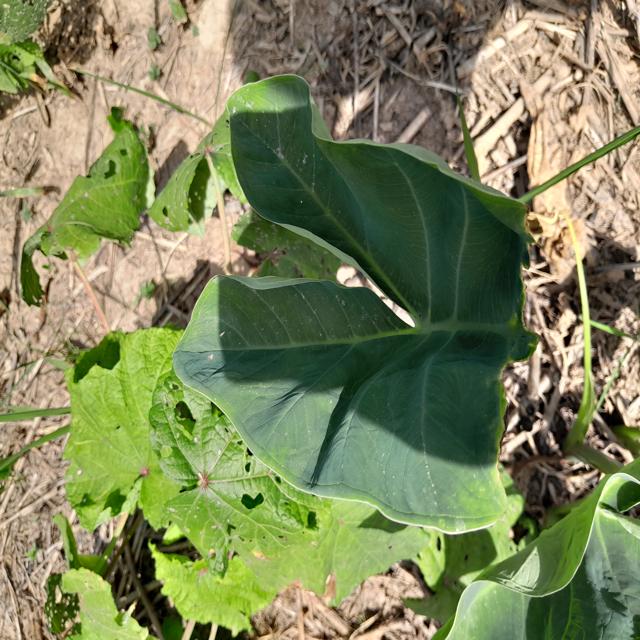
Label: Healthy